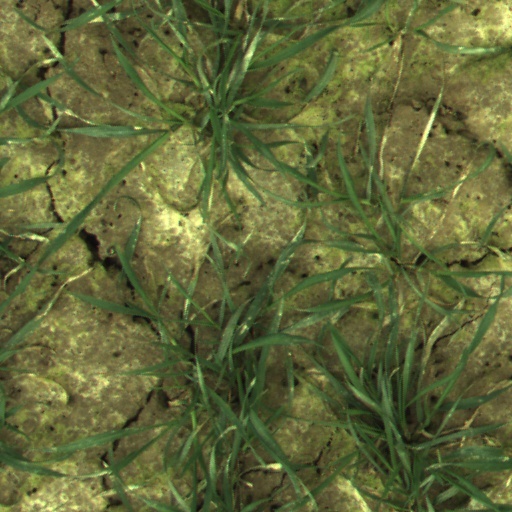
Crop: wheat